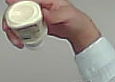
Product: heinz_mayo